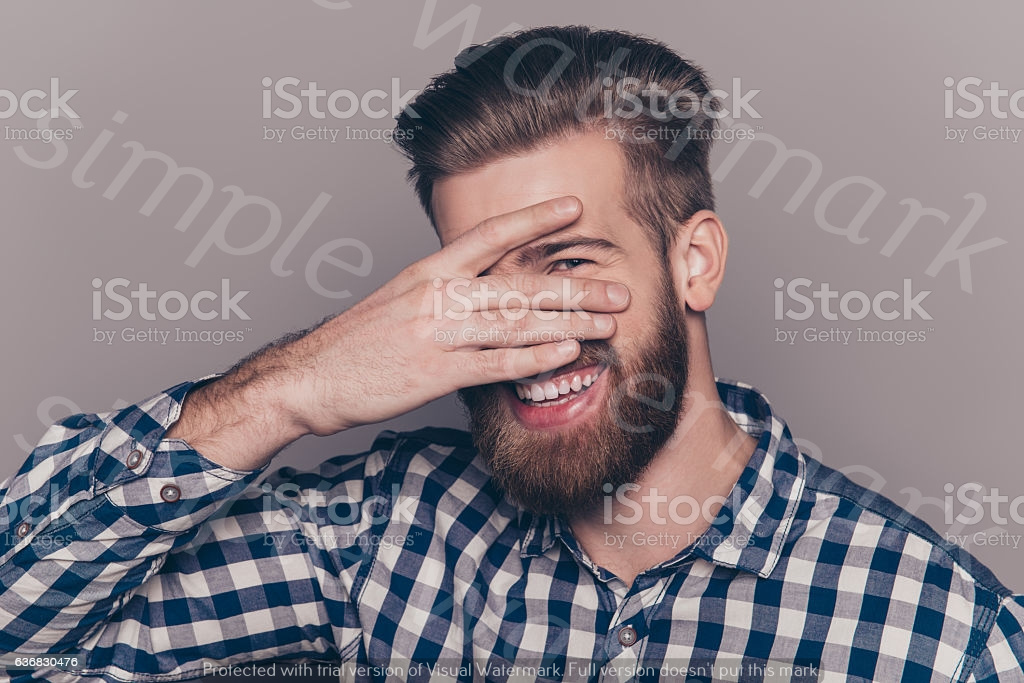
Label: Watermark